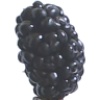
Label: Mulberry 1